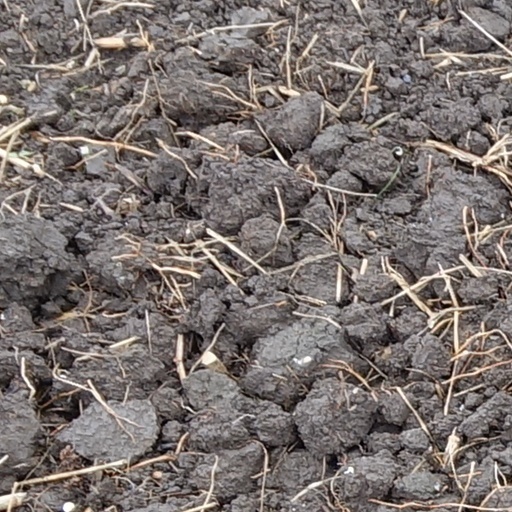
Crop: wheat